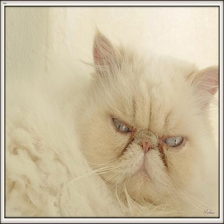
Species: cat
Breed: Persian